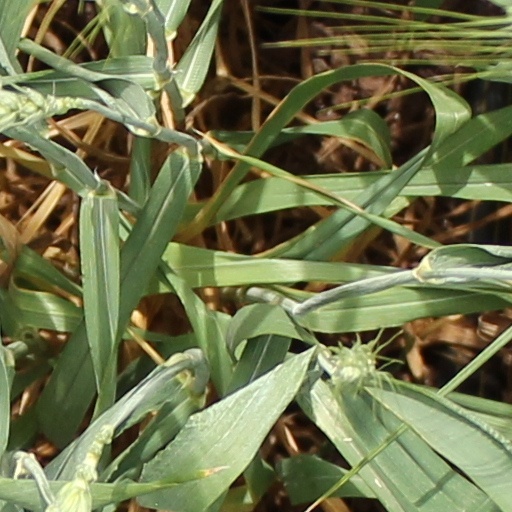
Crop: wheat